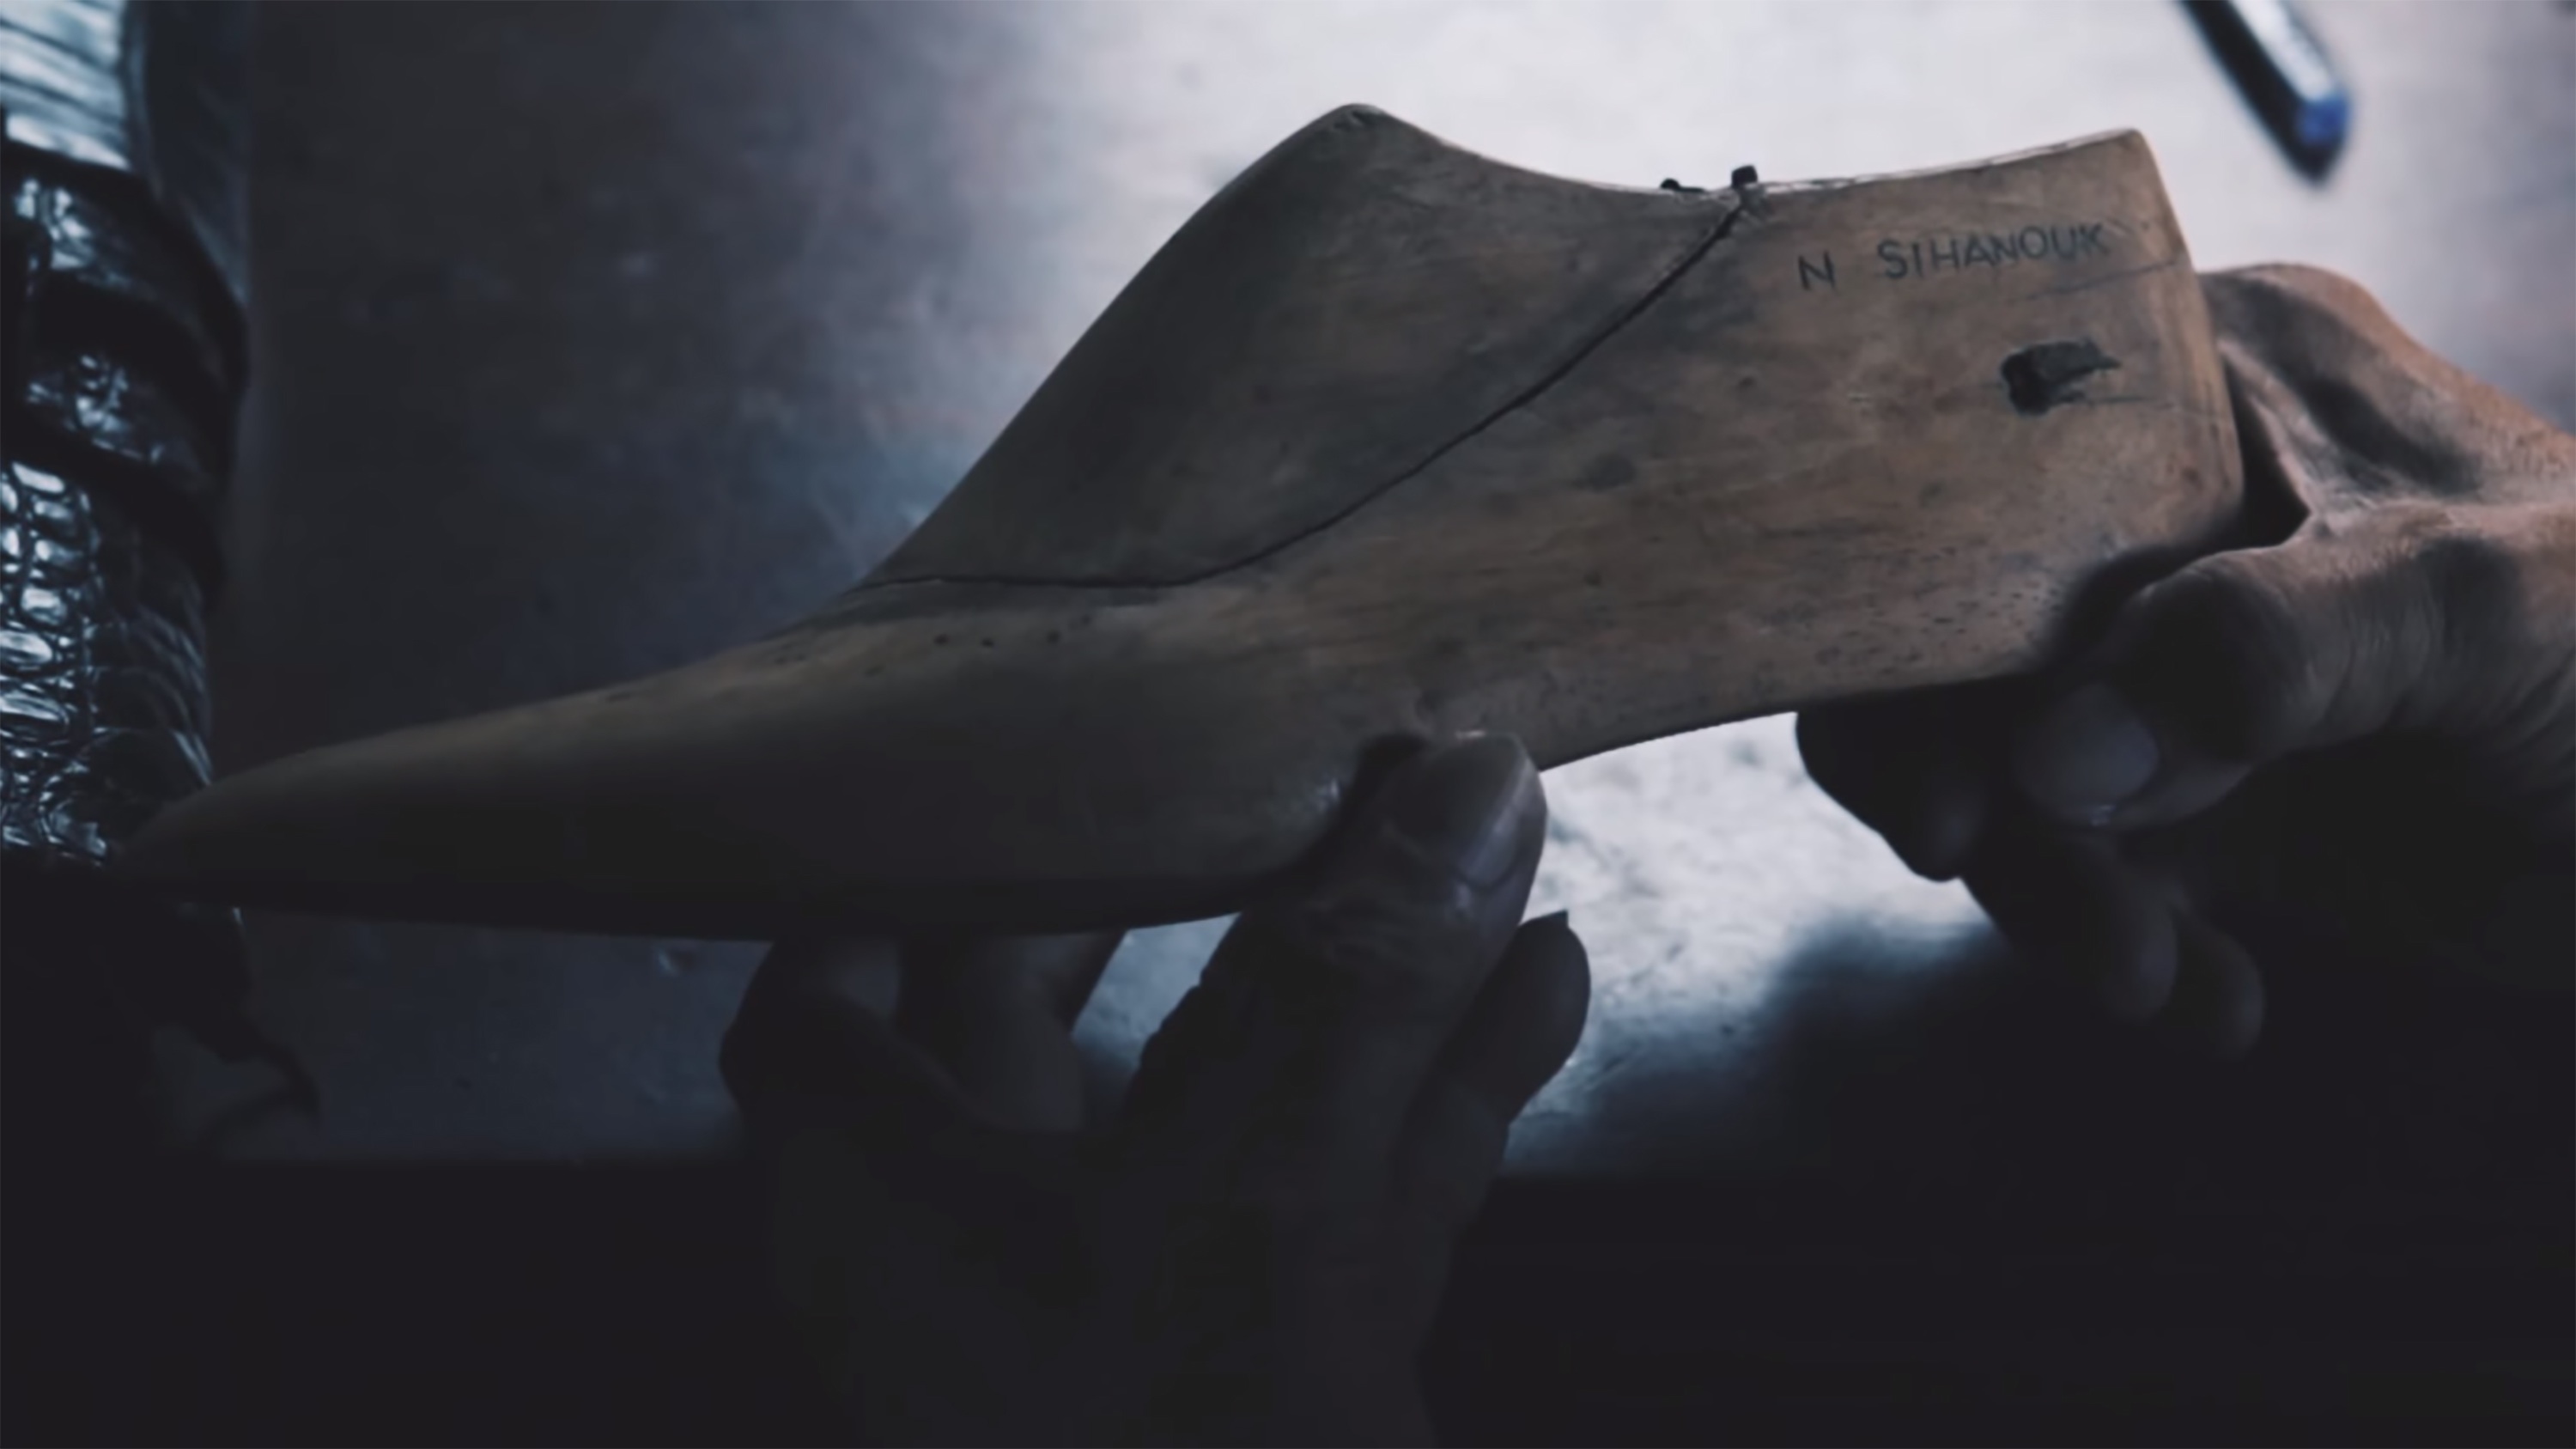
wing, darkness, fish, screenshot